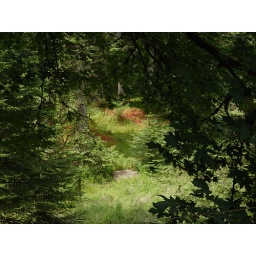
This wooden bridge crosses a small creek at the bottom of my parent's canyon in Dundee, OR.